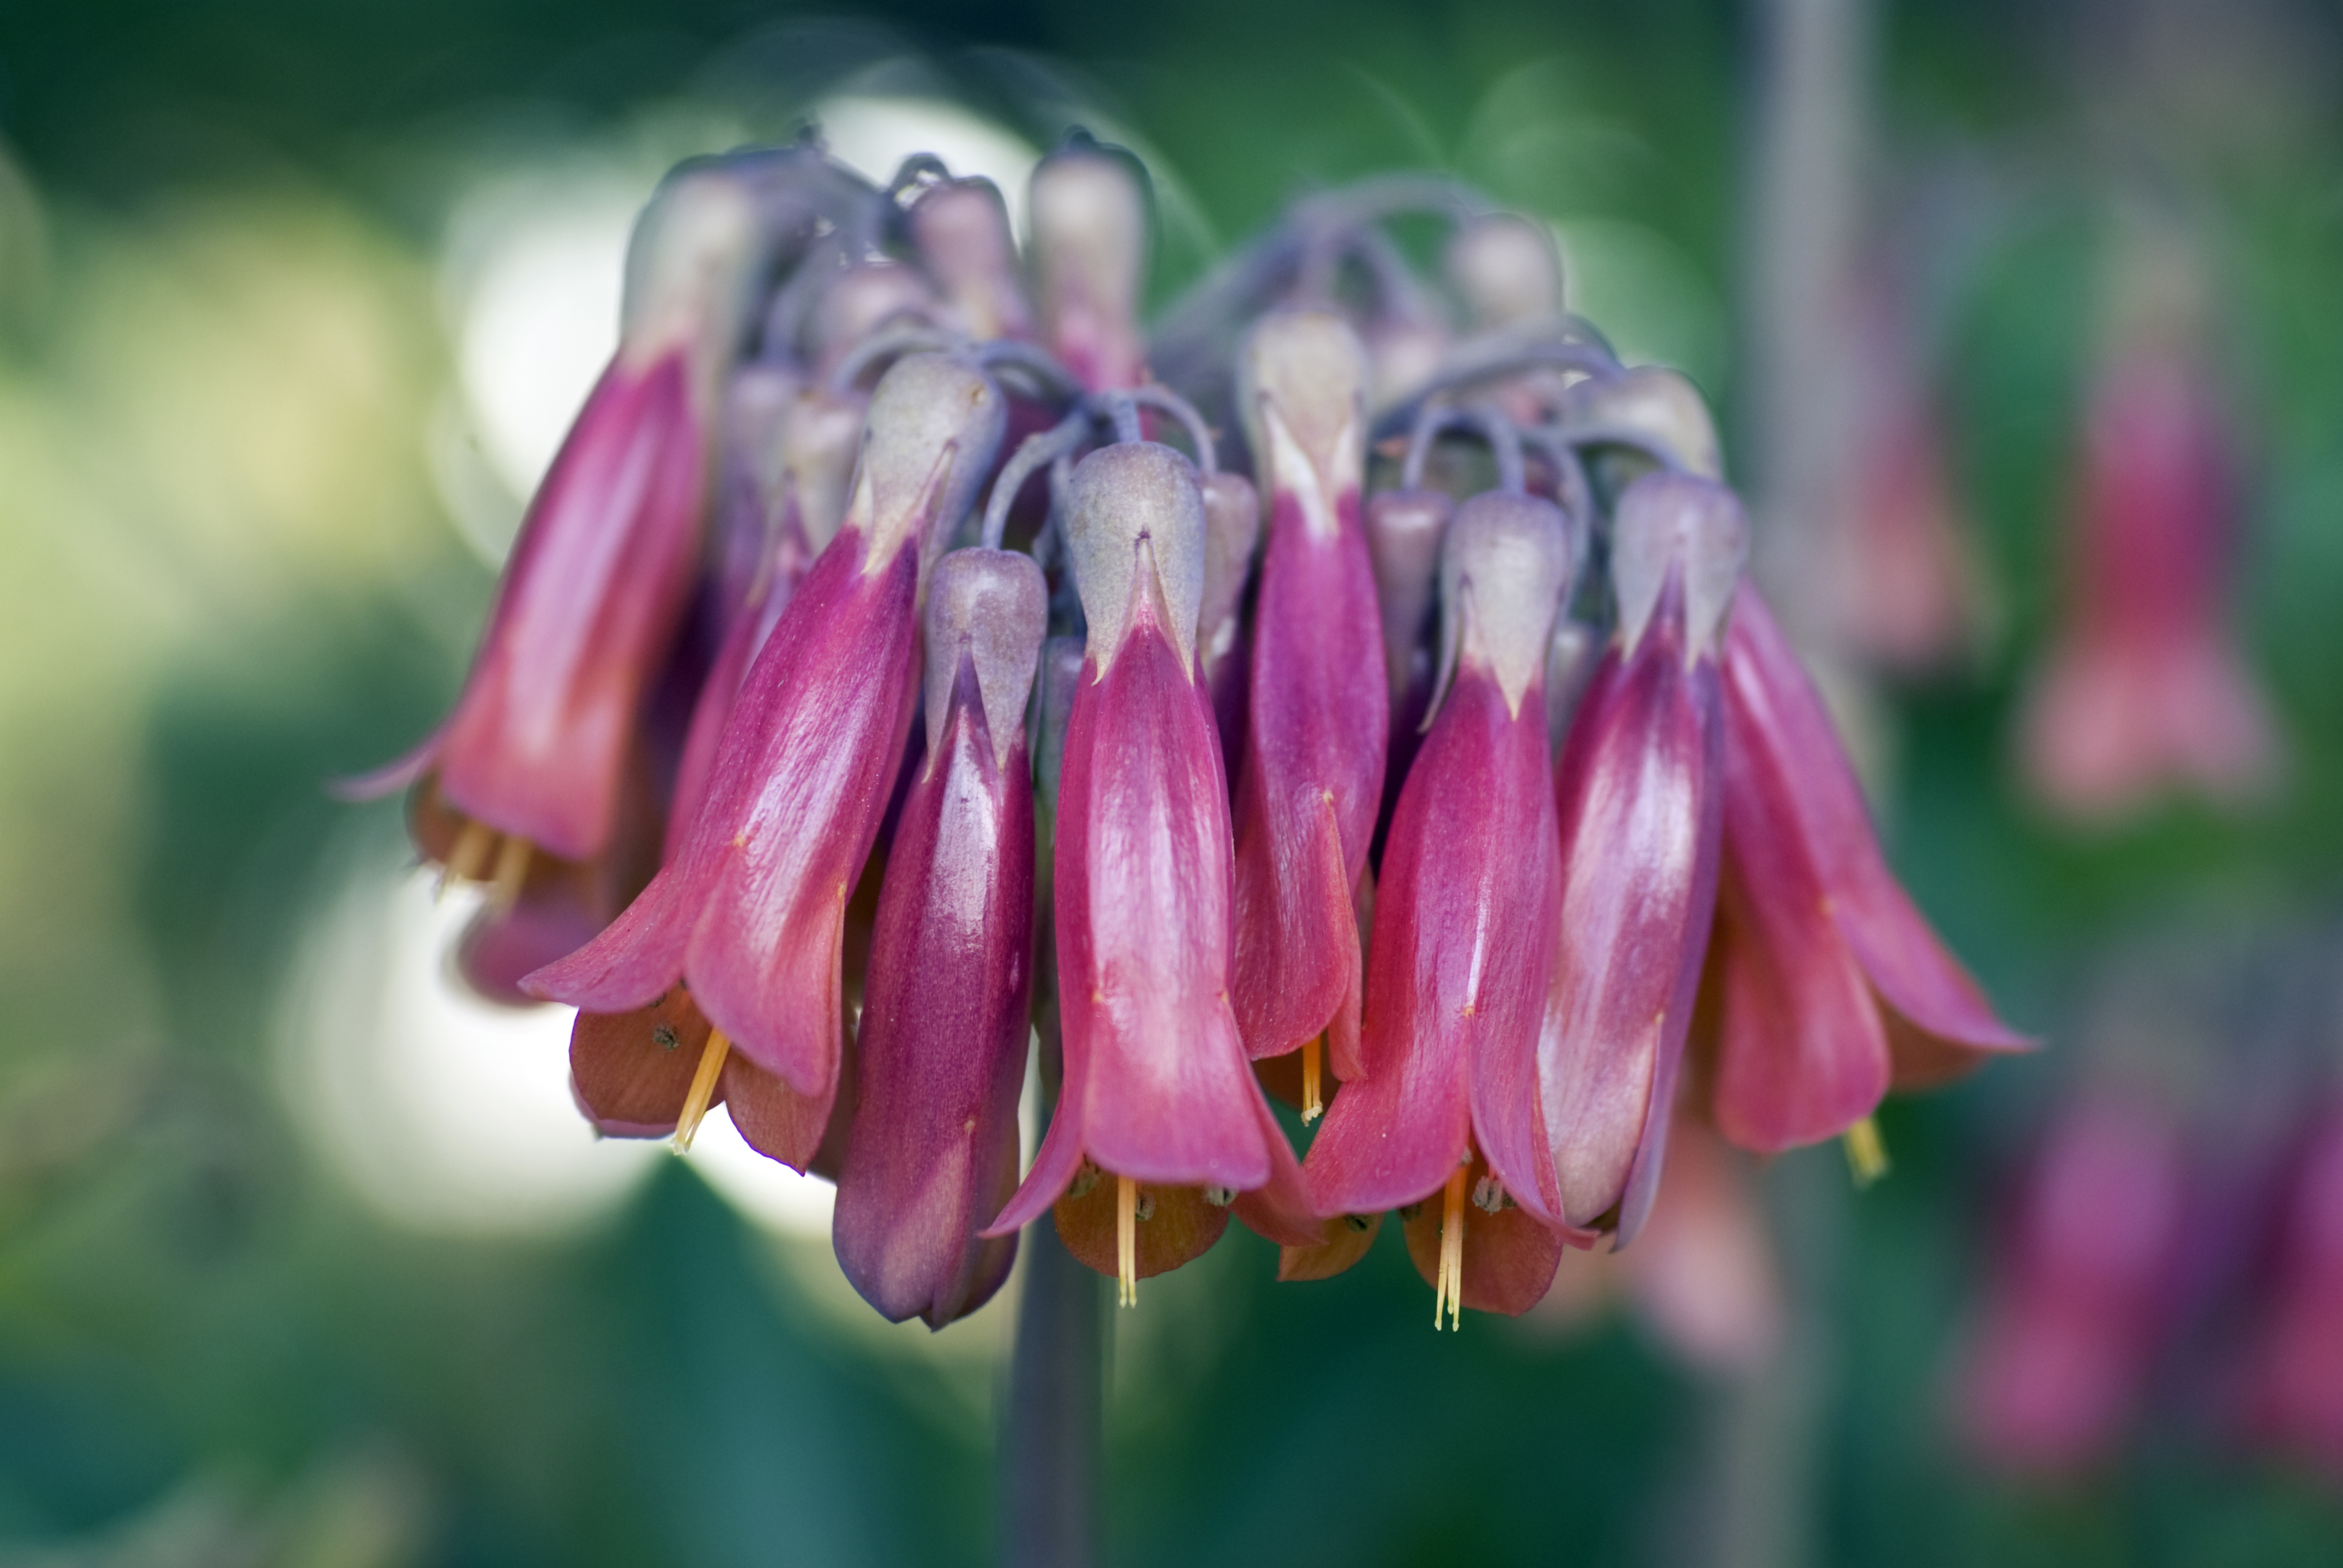
nature, blossom, plant, flower, petal, botany, succulent, pink, flora, wildflower, flowers, close up, trumpet, pink flower, macro photography, pink flowers, flowering plant, plant stem, land plant, trumpet flowers, kalanchoe x houghtonii, mother of millions, bryophyllum delagoense, kalanchoe delagoensis, kalachoe